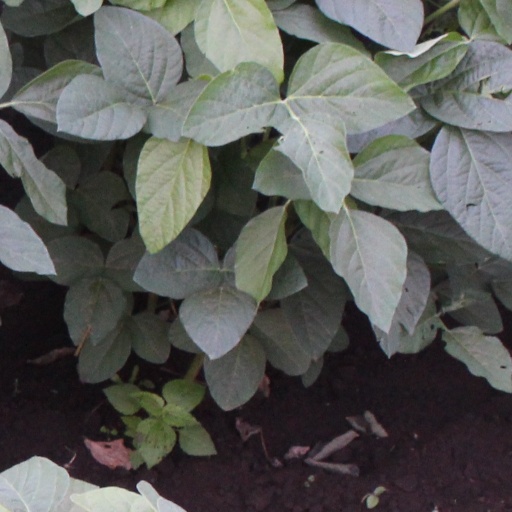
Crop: soybean